Balai Chandra Dutt

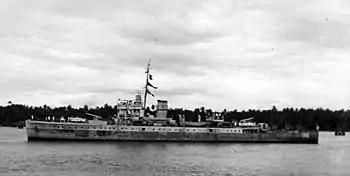
HMIS *Hindustan* near the shore.

Dutt played a significant role in the 1946 Royal Indian Navy mutiny, a major mutiny that contributed to India's independence. Dutt, stationed at the shore establishment HMIS "Talwar" in Bombay, became one of the leading figures of the revolt, which began as a protest against racial discrimination and poor treatment of Indian ratings in the RIN.